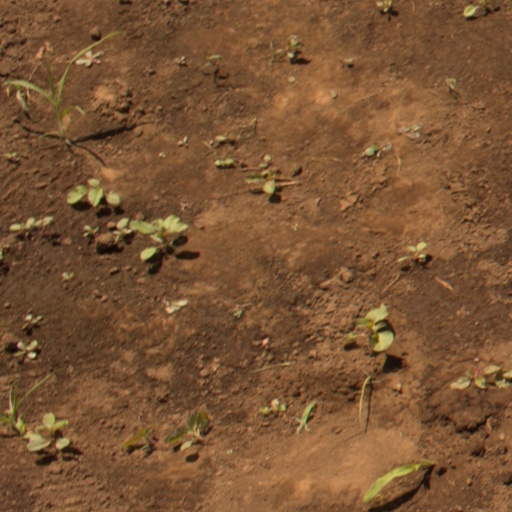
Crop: soybean